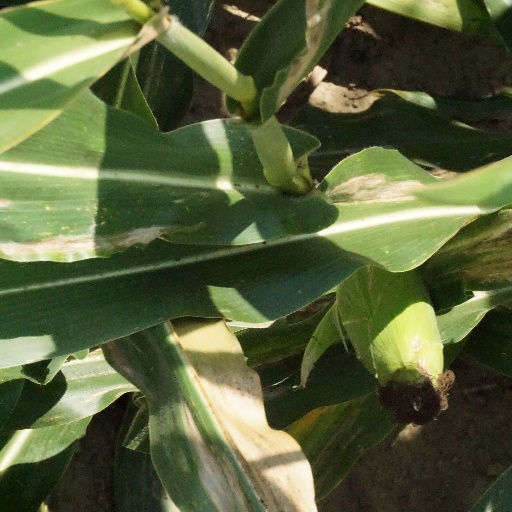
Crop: maize; corn